Louis Monier

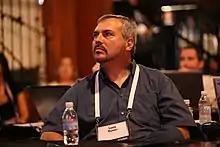
Louis Monier in 2008. Photograph by Steve Maller.

Louis Monier (born March 21, 1956) is a cofounder of the defunct Internet search engine AltaVista together with Paul Flaherty and Michael Burrows. After he left AltaVista, he worked at eBay and then at Google. He left Google in August 2007 to join Cuil, a search engine startup. He was Vice President of Products at Cuil. One month after the launch, he left Cuil, citing differences with the CEO. He also was the co-founder and CTO of Qwiki with Doug Imbruce. Qwiki won the TechCrunch Disrupt Award in 2010 and was sold to Yahoo in 2013. In 2014, Yahoo shuttered Qwiki.